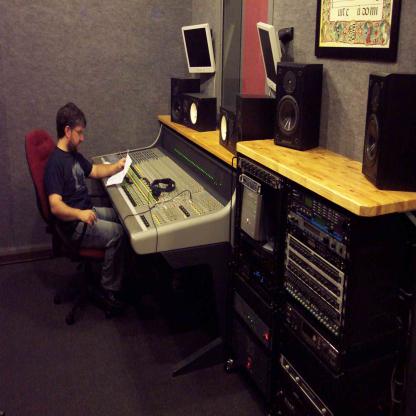
Scene: Indoor